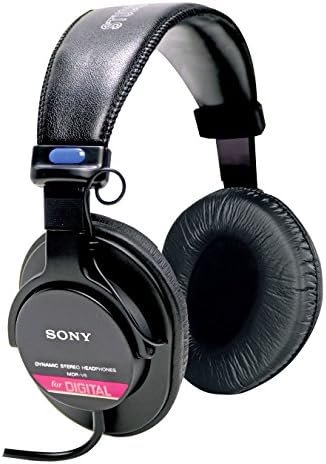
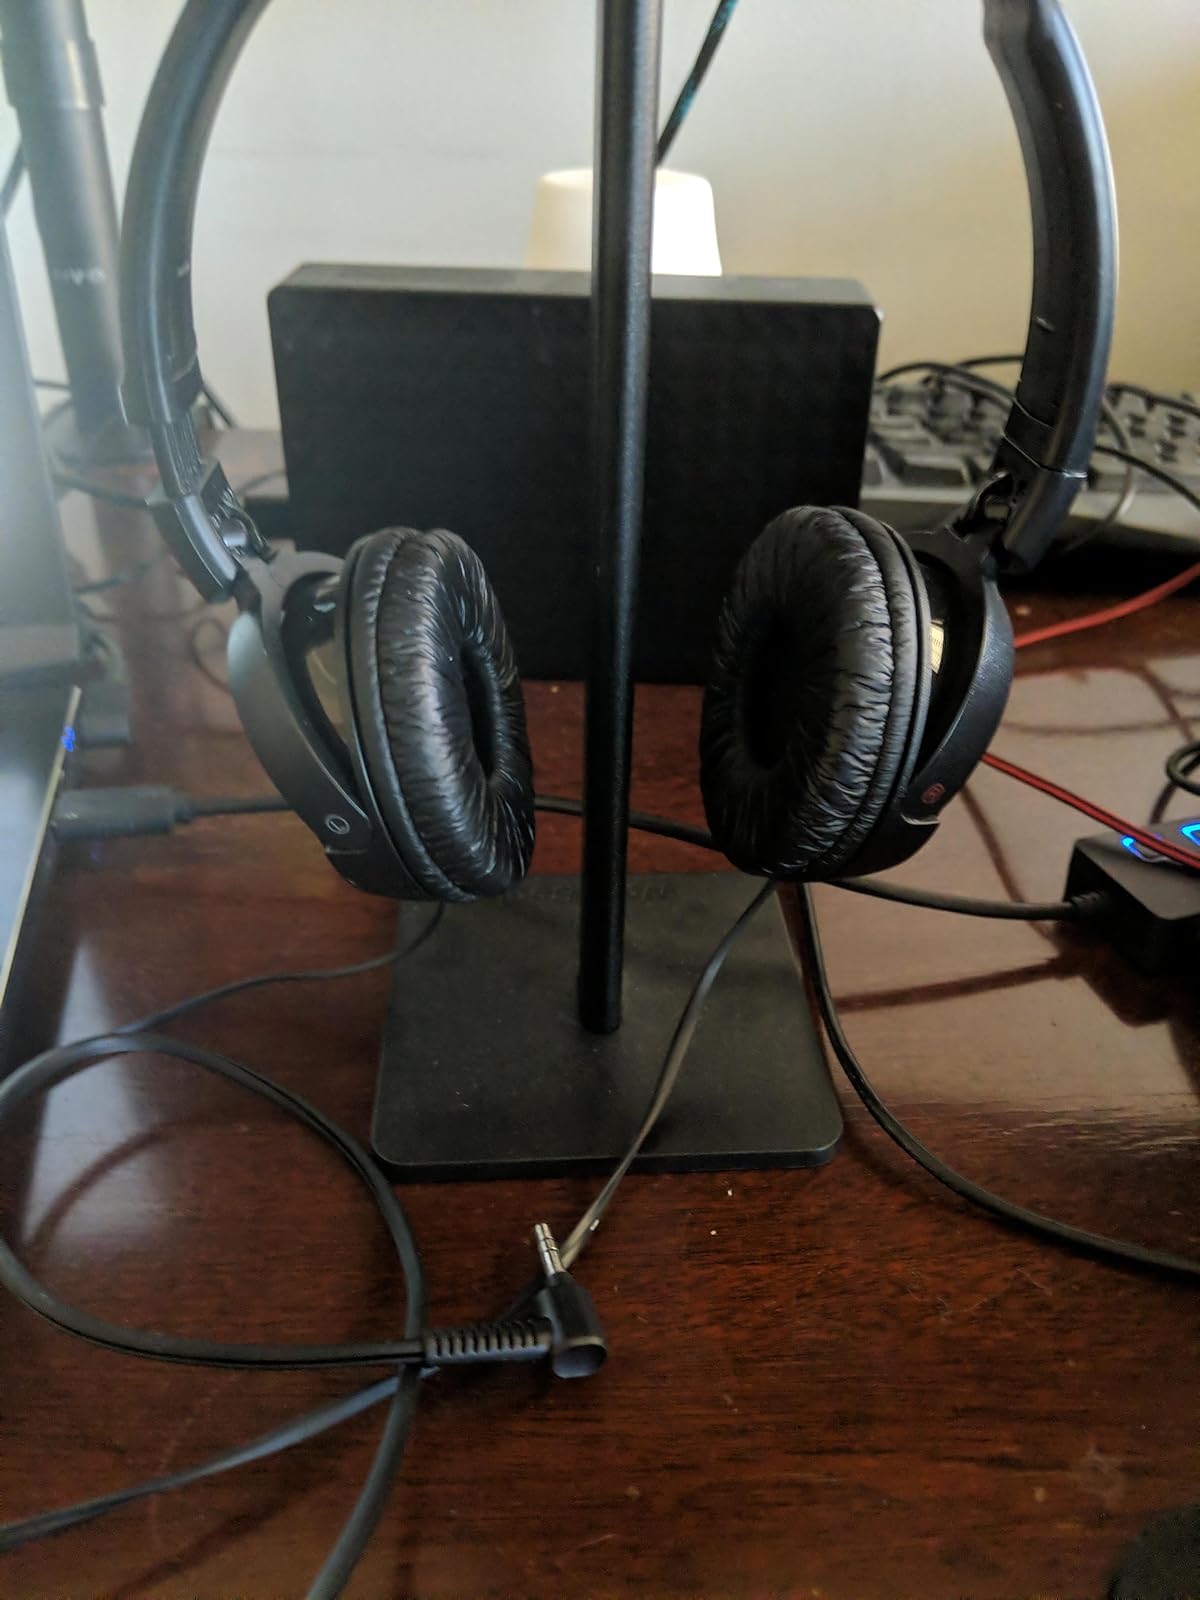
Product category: headphones
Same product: no